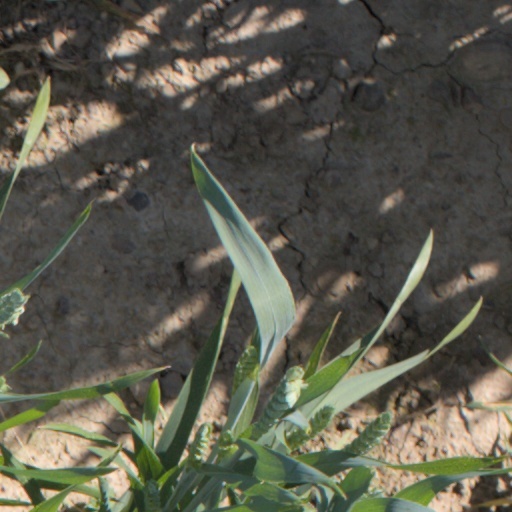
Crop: wheat